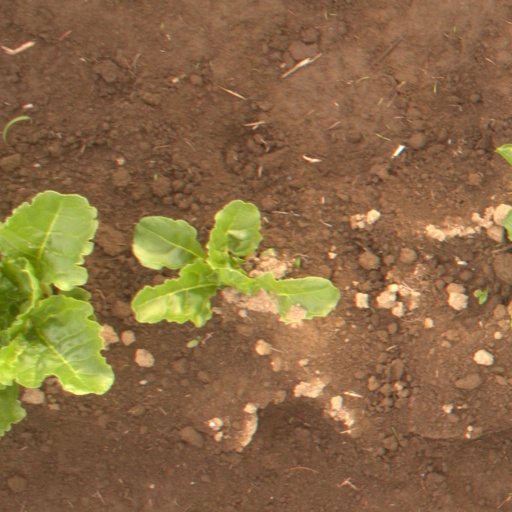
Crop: sugar beet